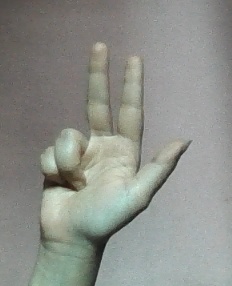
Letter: al